Massachusetts House of Representatives' 4th Norfolk district

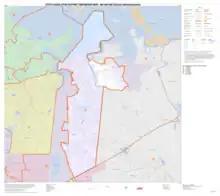
Map of Massachusetts House of Representatives' 4th Norfolk district, based on the 2010 United States census.

Massachusetts House of Representatives' 4th Norfolk district in the United States is one of 160 legislative districts included in the lower house of the Massachusetts General Court. It covers parts of Norfolk County and Plymouth County. Democrat James Murphy of Weymouth has represented the district since 2001. Candidates for this district seat in the 2020 Massachusetts general election are Paul Rotondo and incumbent James Murphy.